Merge in transit

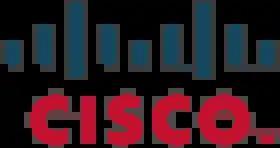

Cisco Systems is an American multinational technology company that designs, sell and manufactures networking equipment.